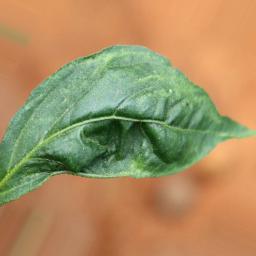
Label: mites_and_trips